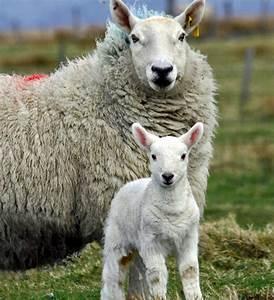
sheep